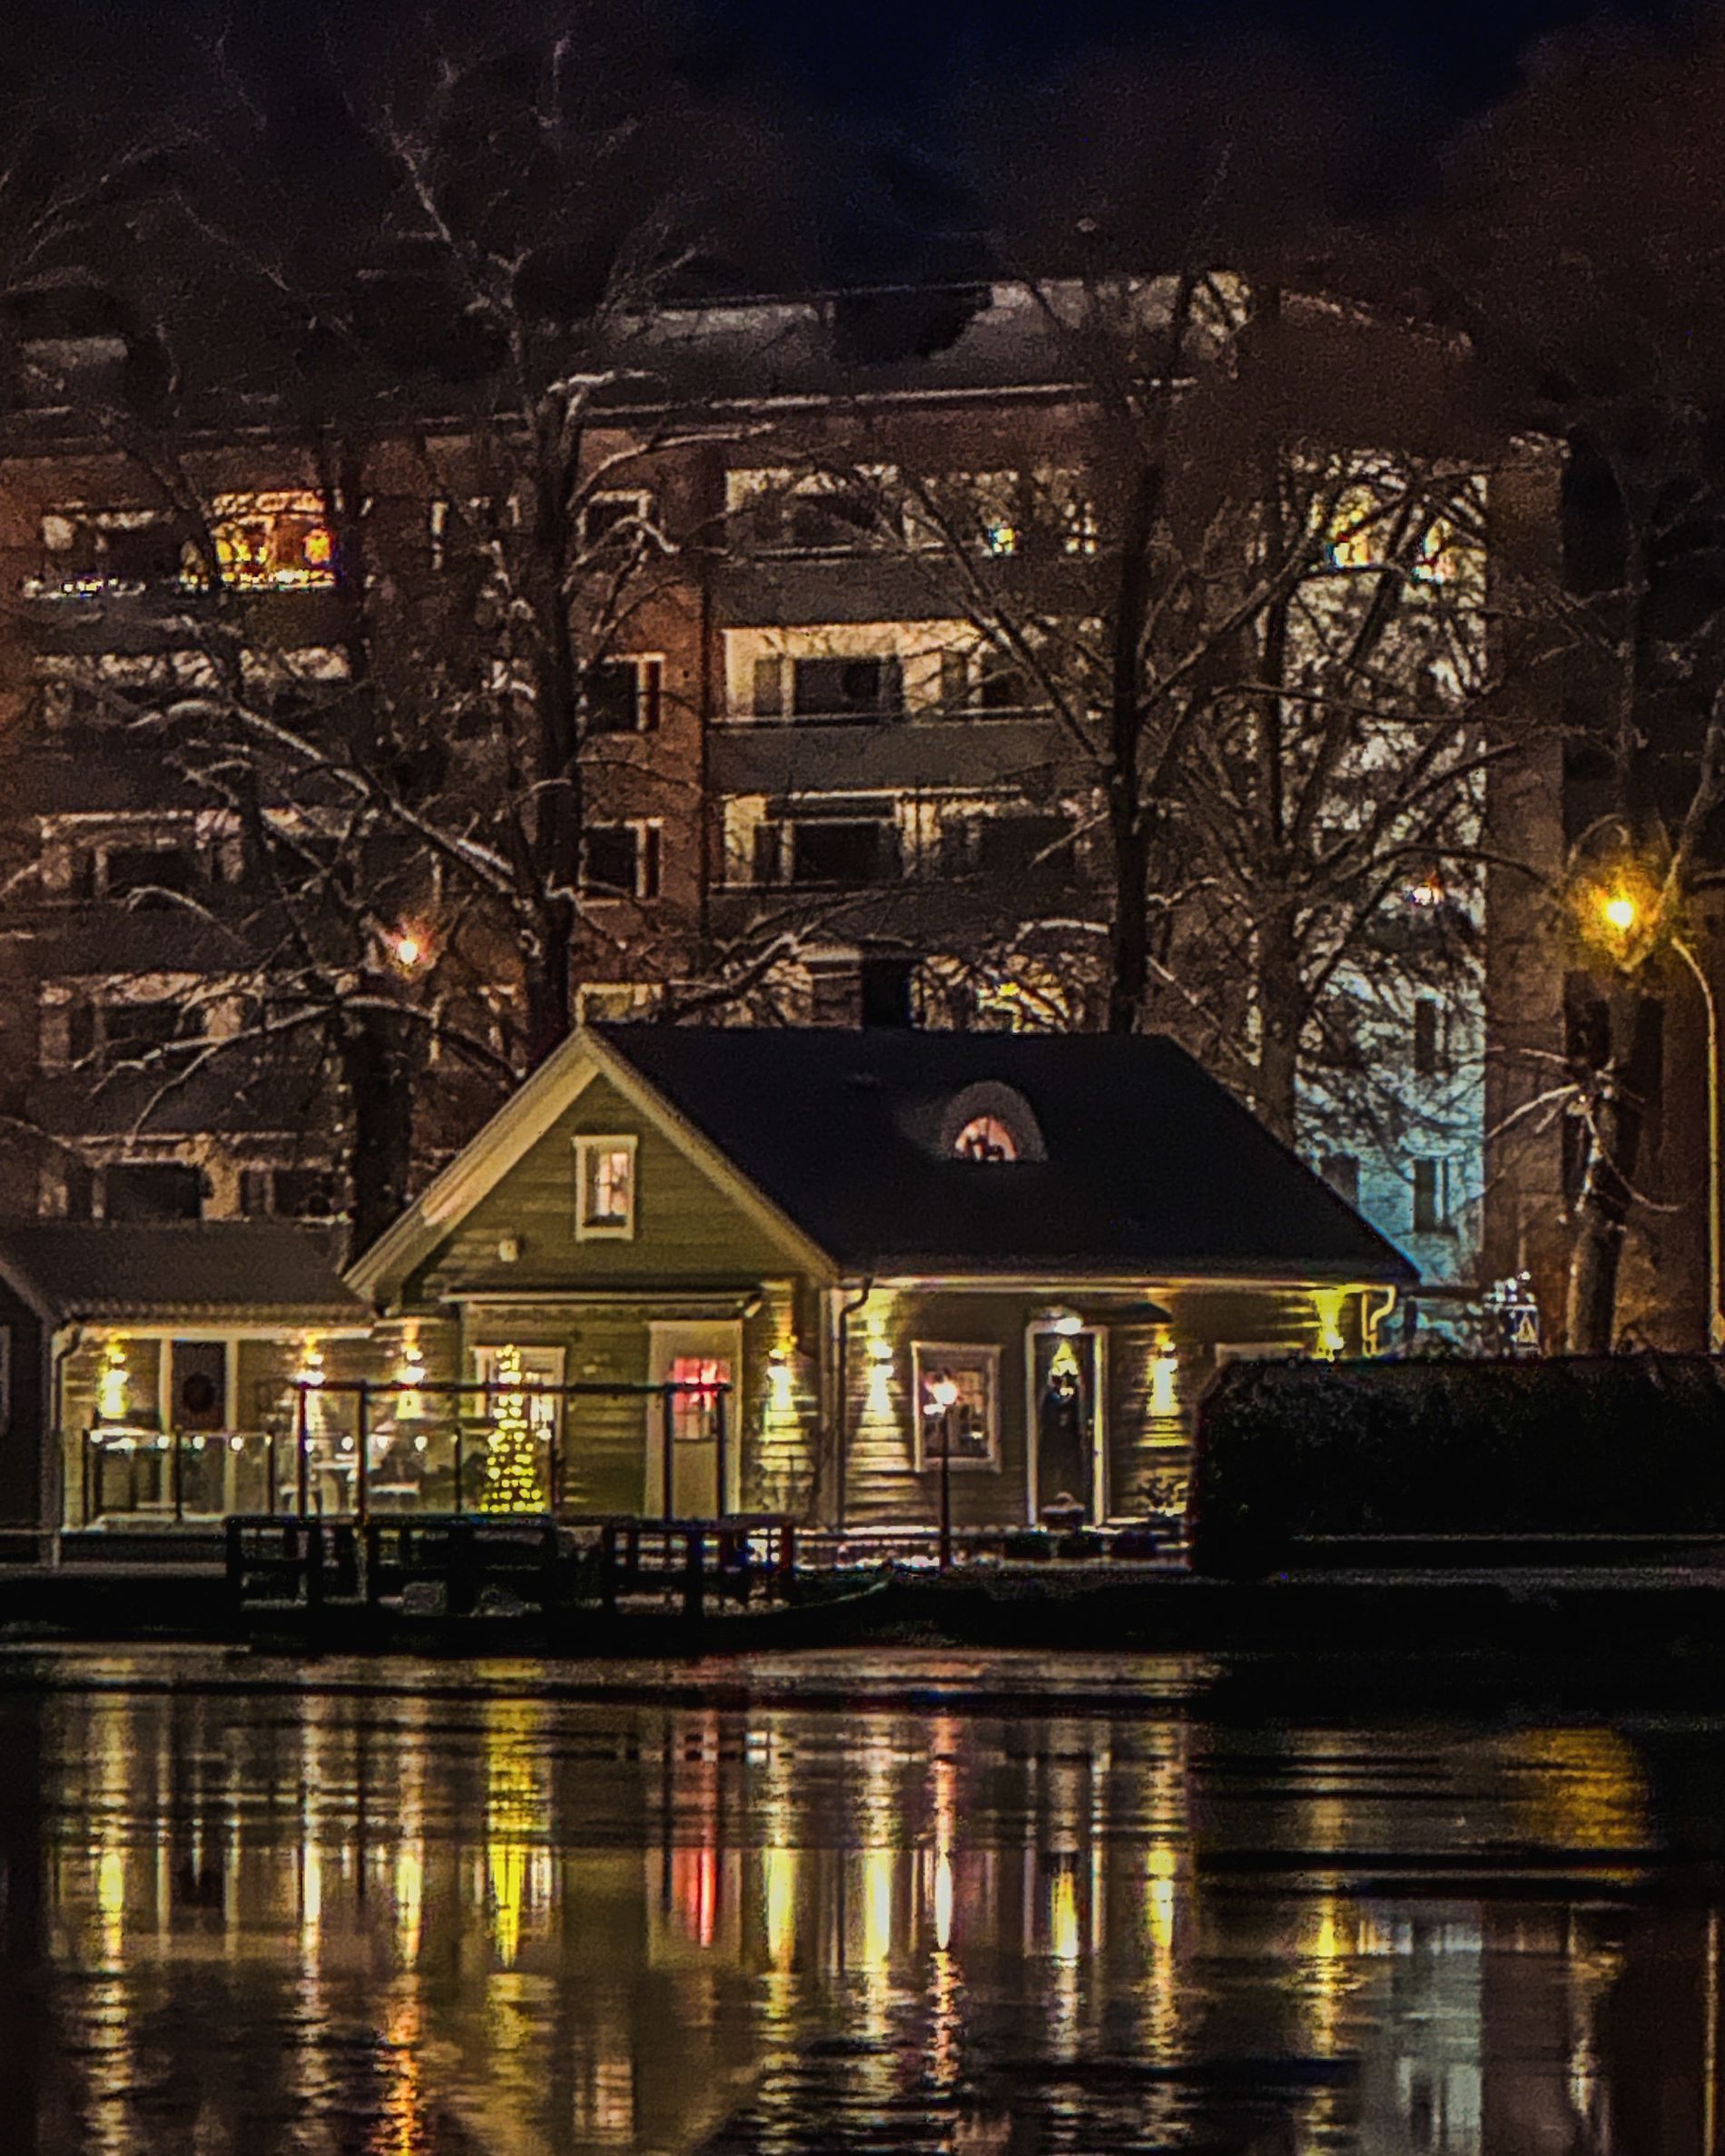
Night Scene with Lit House
The photo shows a wet street reflecting lights. There is a small house with lights on. To the right of the house, there's a dark tree fence. Behind the house, there are tall, dark trees
The shot appears to be taken from across the wet street, looking towards the house. The setting is outdoors at night in what seems like a residential or urban area. The atmosphere feels calm and a bit cold, with the wet ground reflecting the artificial lights. The main colors are dark blues and grays of the night, warm yellows and oranges from the lights, and dark shapes of the house and trees. The scene gives a feeling of quiet night life and the coziness of the lit house
Labels: Nature, Outdoors, Scenery, Neighborhood, Water, Waterfront, Architecture, Building, Shelter, City, Urban, Lighting, Night, Housing, Person, Metropolis, Cityscape, Lakefront, House, Suburb, Hotel, Canal, Lake, Resort, Pier, Office Building, Pond, Downtown, tree fence, wet street, trees
Camera: Apple iPhone 14 Pro Max
Lens: iPhone 14 Pro Max back triple camera 9mm f/2.8
Aperture: F2.8
Exposure: 1/8 sec
ISO: 1600
Focal length: 9